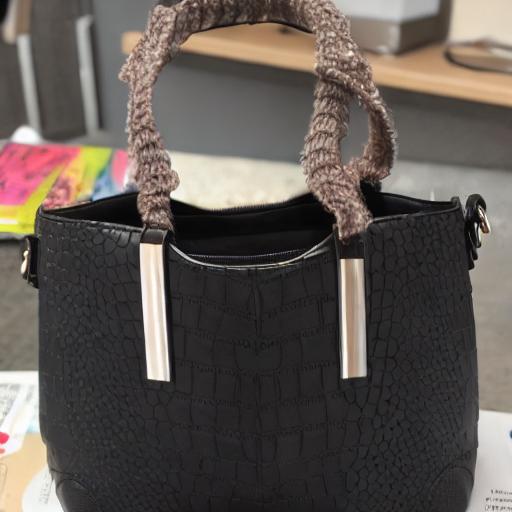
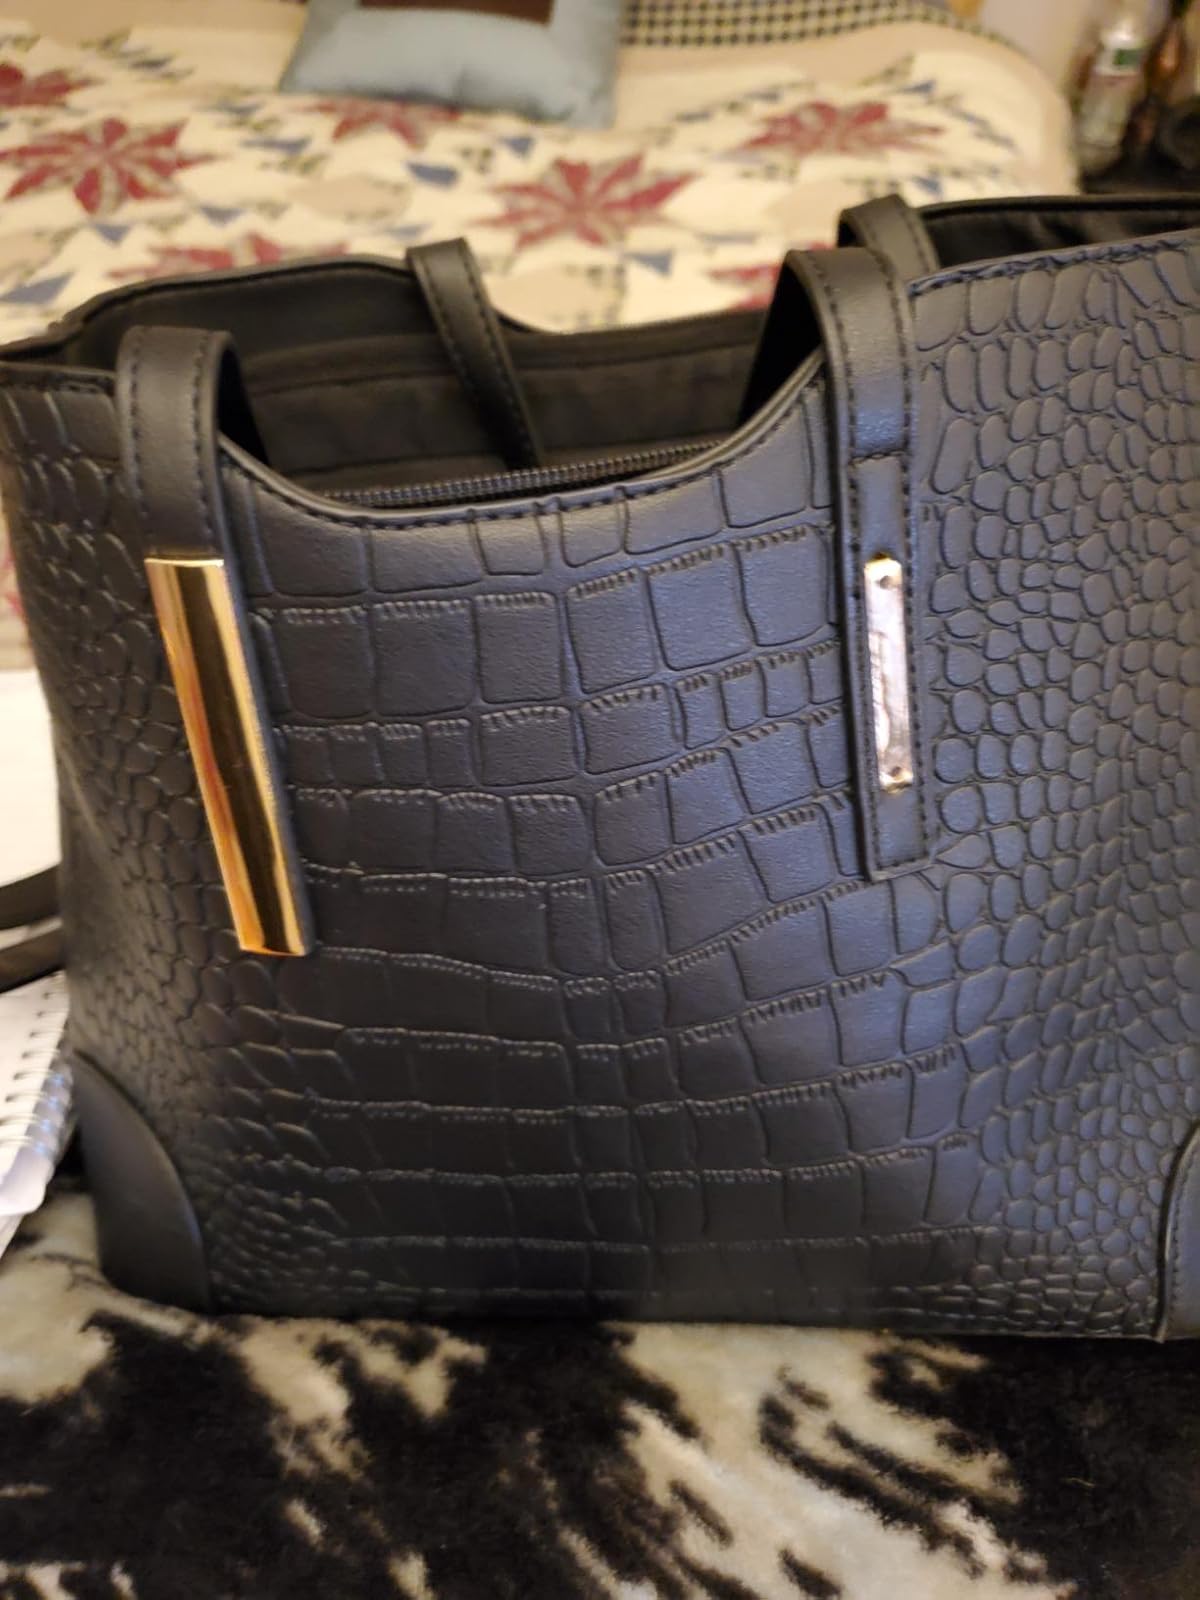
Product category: accessories_handbag
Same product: no